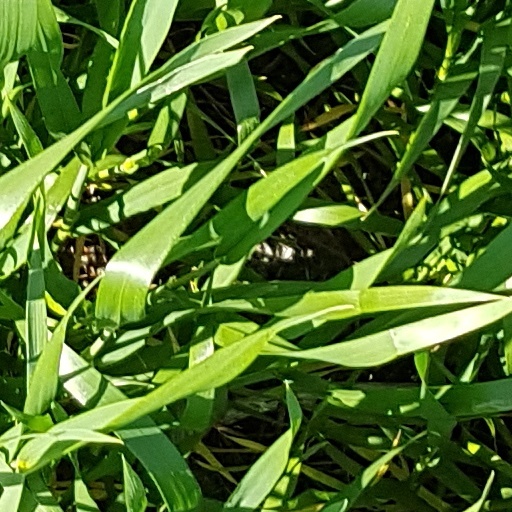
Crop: wheat